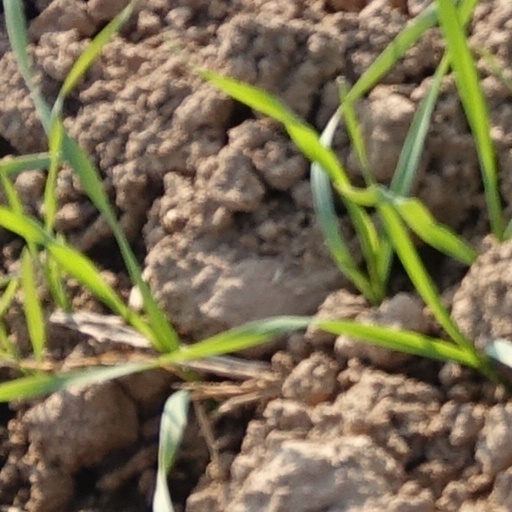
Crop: wheat